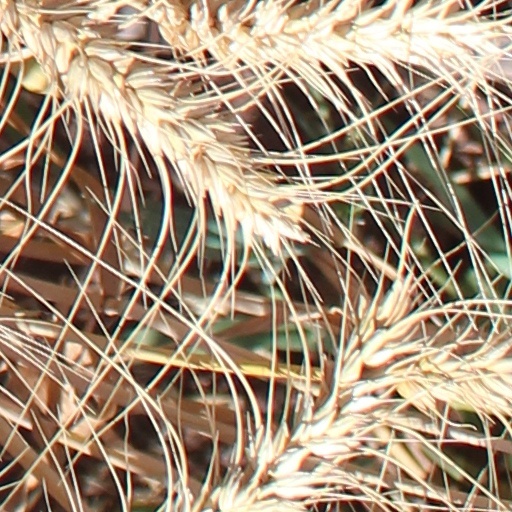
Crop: wheat